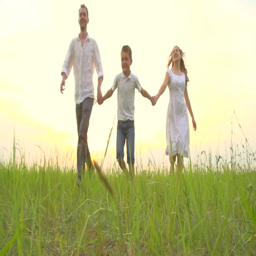
happy family father , mother and little boy running on the field over sunset background .